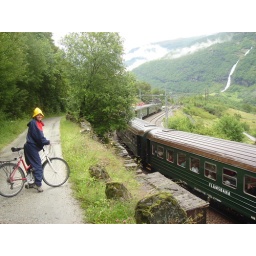
To my right is the train we rode up in the mountain, in order to bike down the mountain